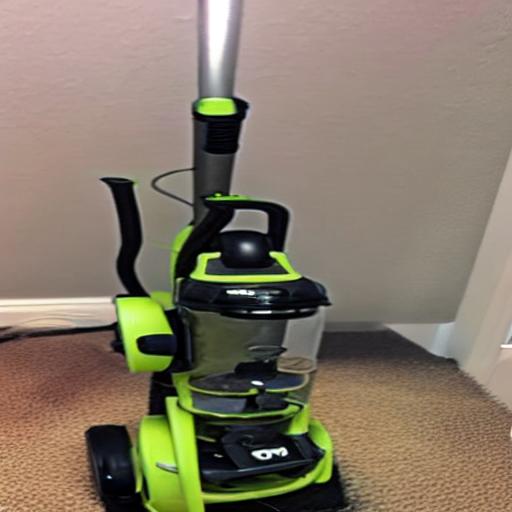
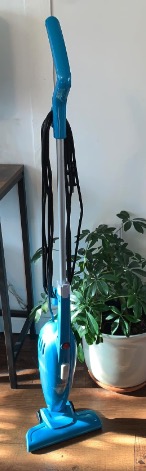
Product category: items_vacuum
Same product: no